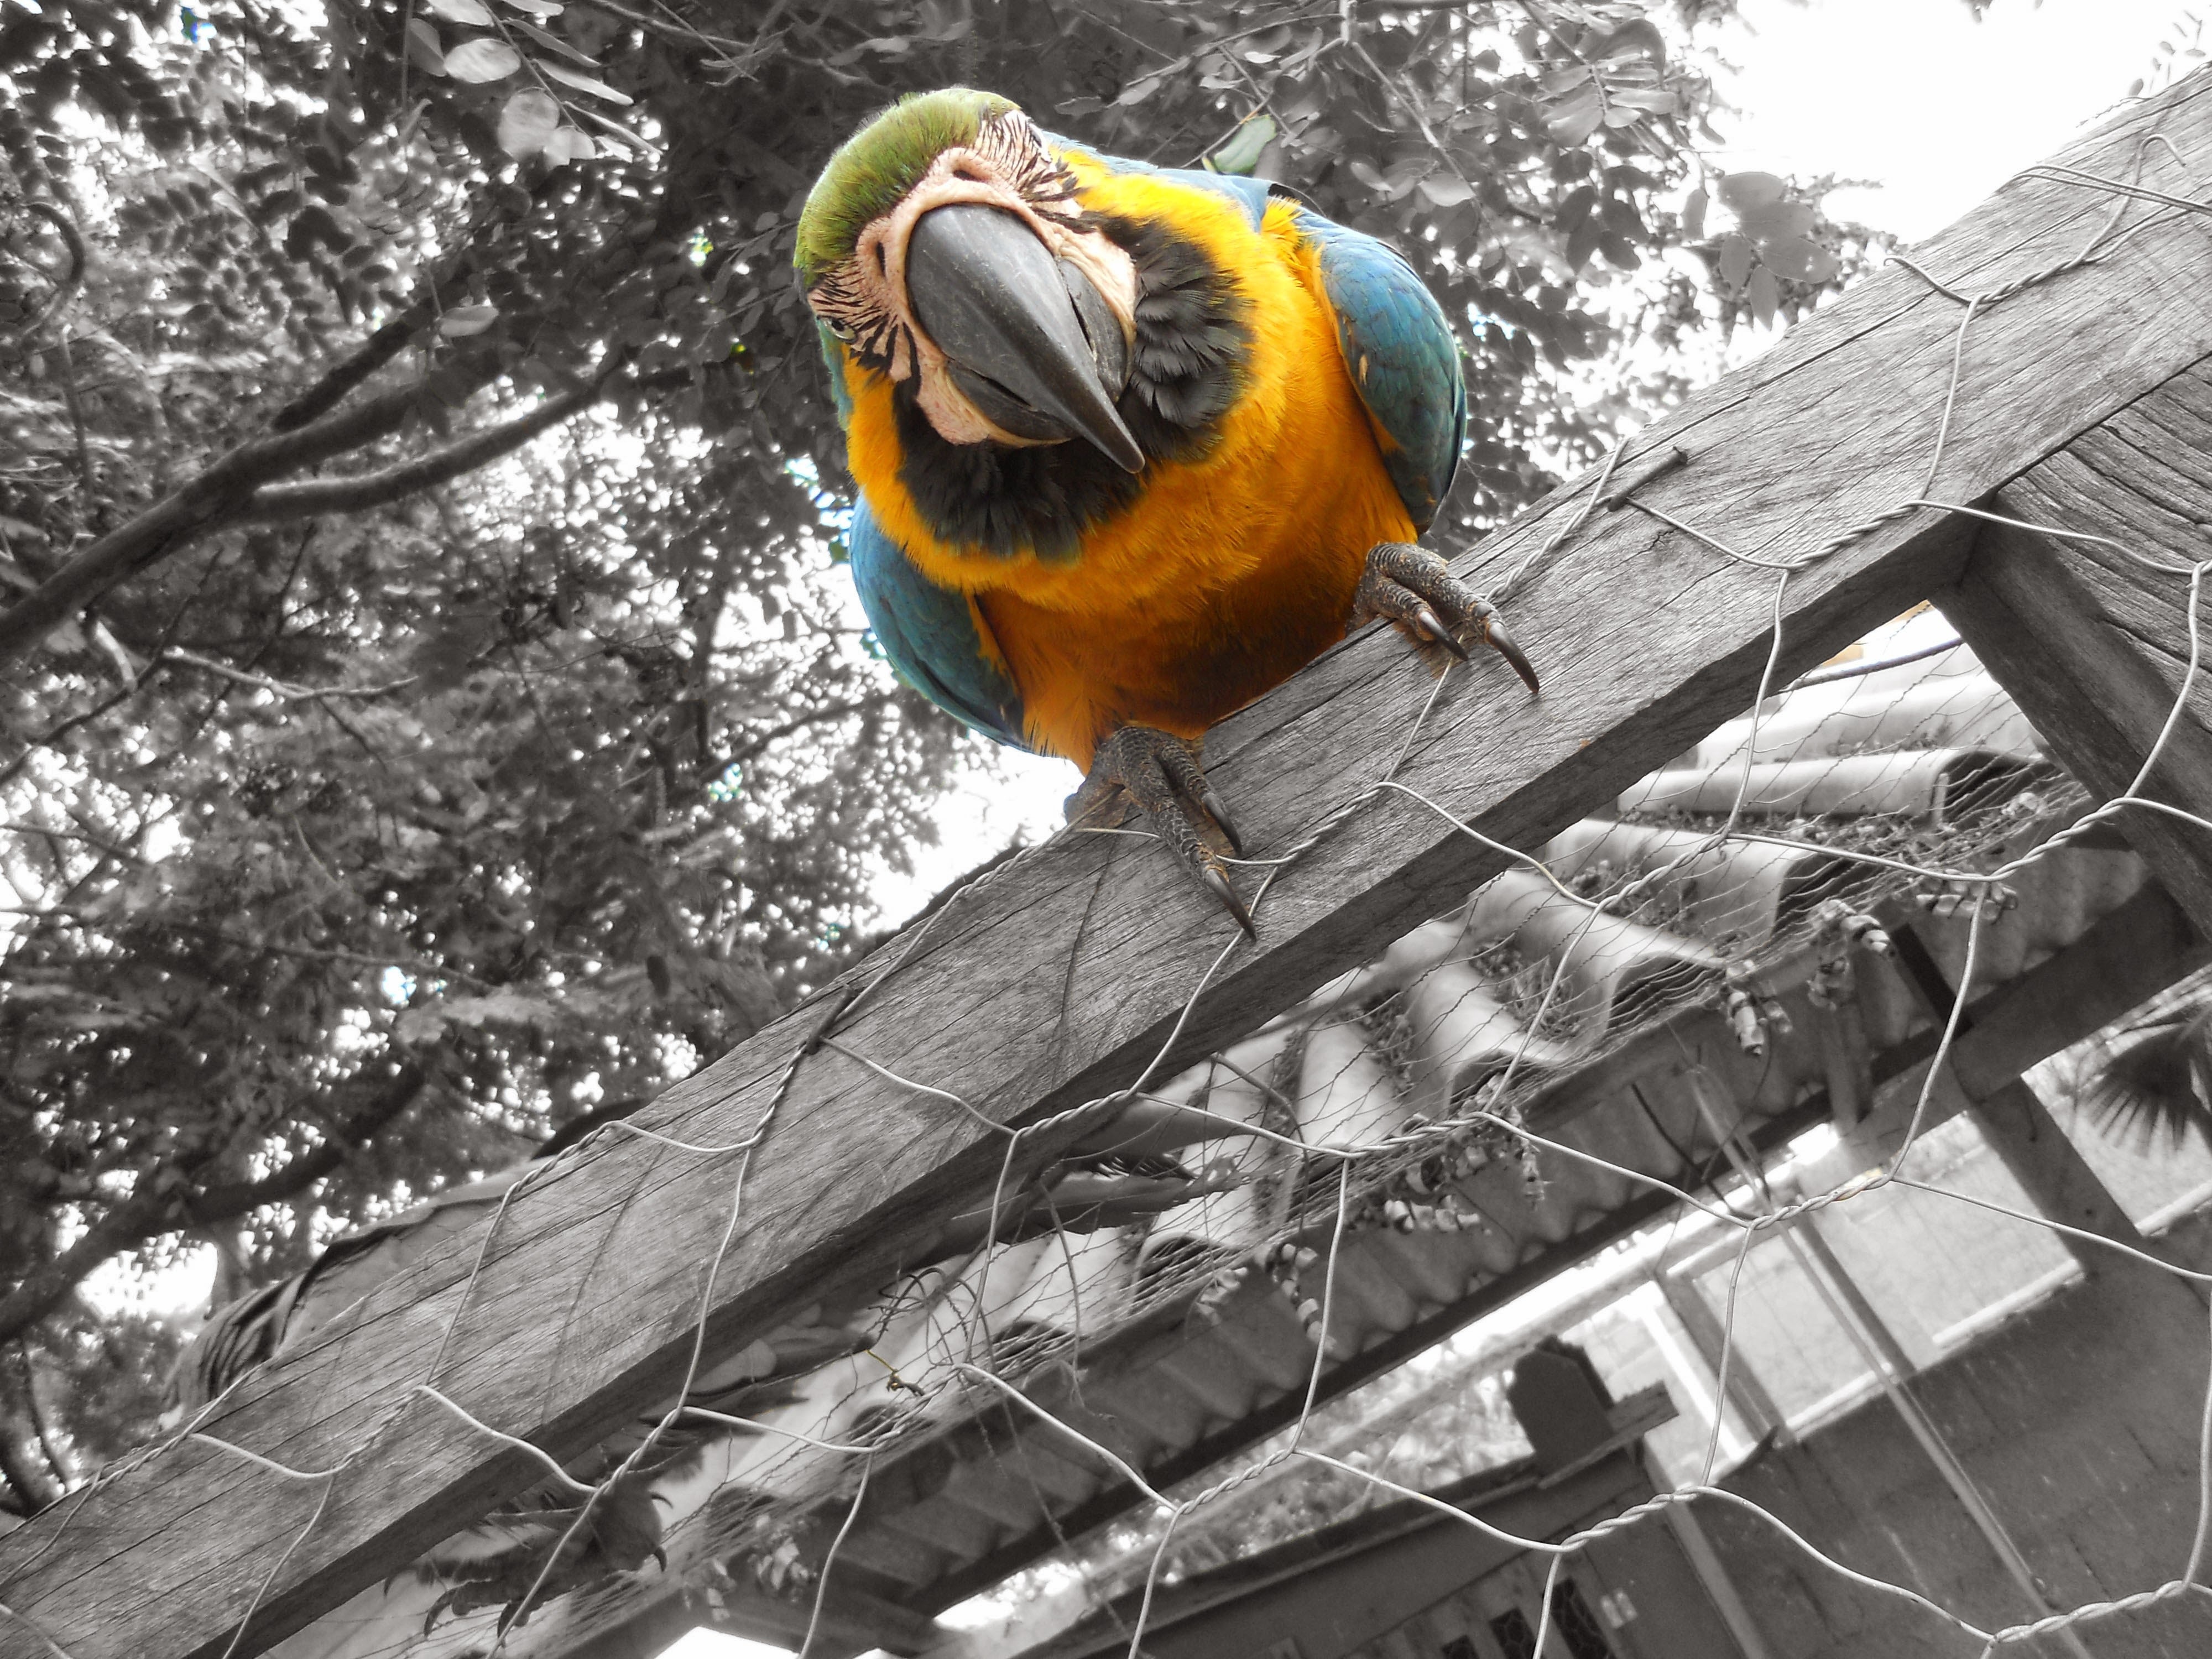
nature, branch, bird, field, animal, macaw, vertebrate, arara, perching bird